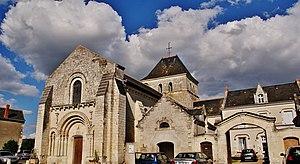
église Pierre
htpps://mairie-parcaysurvienne.fr
L'église Saint-Pierre est une église localisée dans la commune de Parçay-sur-Vienne, en Indre-et-Loire. L'église Saint-Pierre, de style roman, a été construite au cours du XIIᵉ siècle. L'église de Parçay, qui a été précédée d'un prieuré et d'une abbaye, a été la possession de l'abbaye de Méobecq durant cinq siècles, jusqu'en 1674.